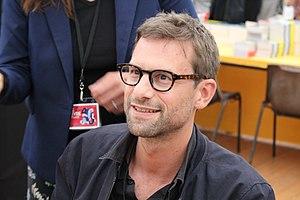
Nicolas Mathieu - Le Livre sur la Place 2018 à Nancy
Leurs enfants après eux est un roman de Nicolas Mathieu paru le 22 août 2018 aux éditions Actes Sud. Deuxième roman de son auteur, le livre s'attache à faire les portraits de jeunes adolescents des zones périurbaines de l'Est de la France dans les années 1990 dans le contexte de la désindustrialisation de cette région.